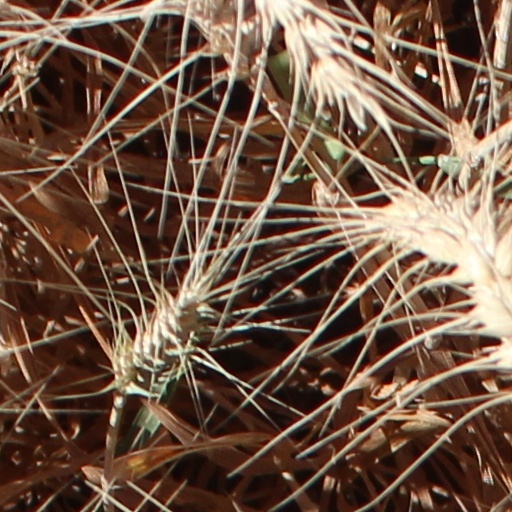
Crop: wheat